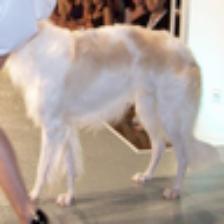
Label: NonHuman